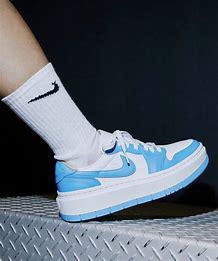
Brand: Jordan
Model: 1 Elevate